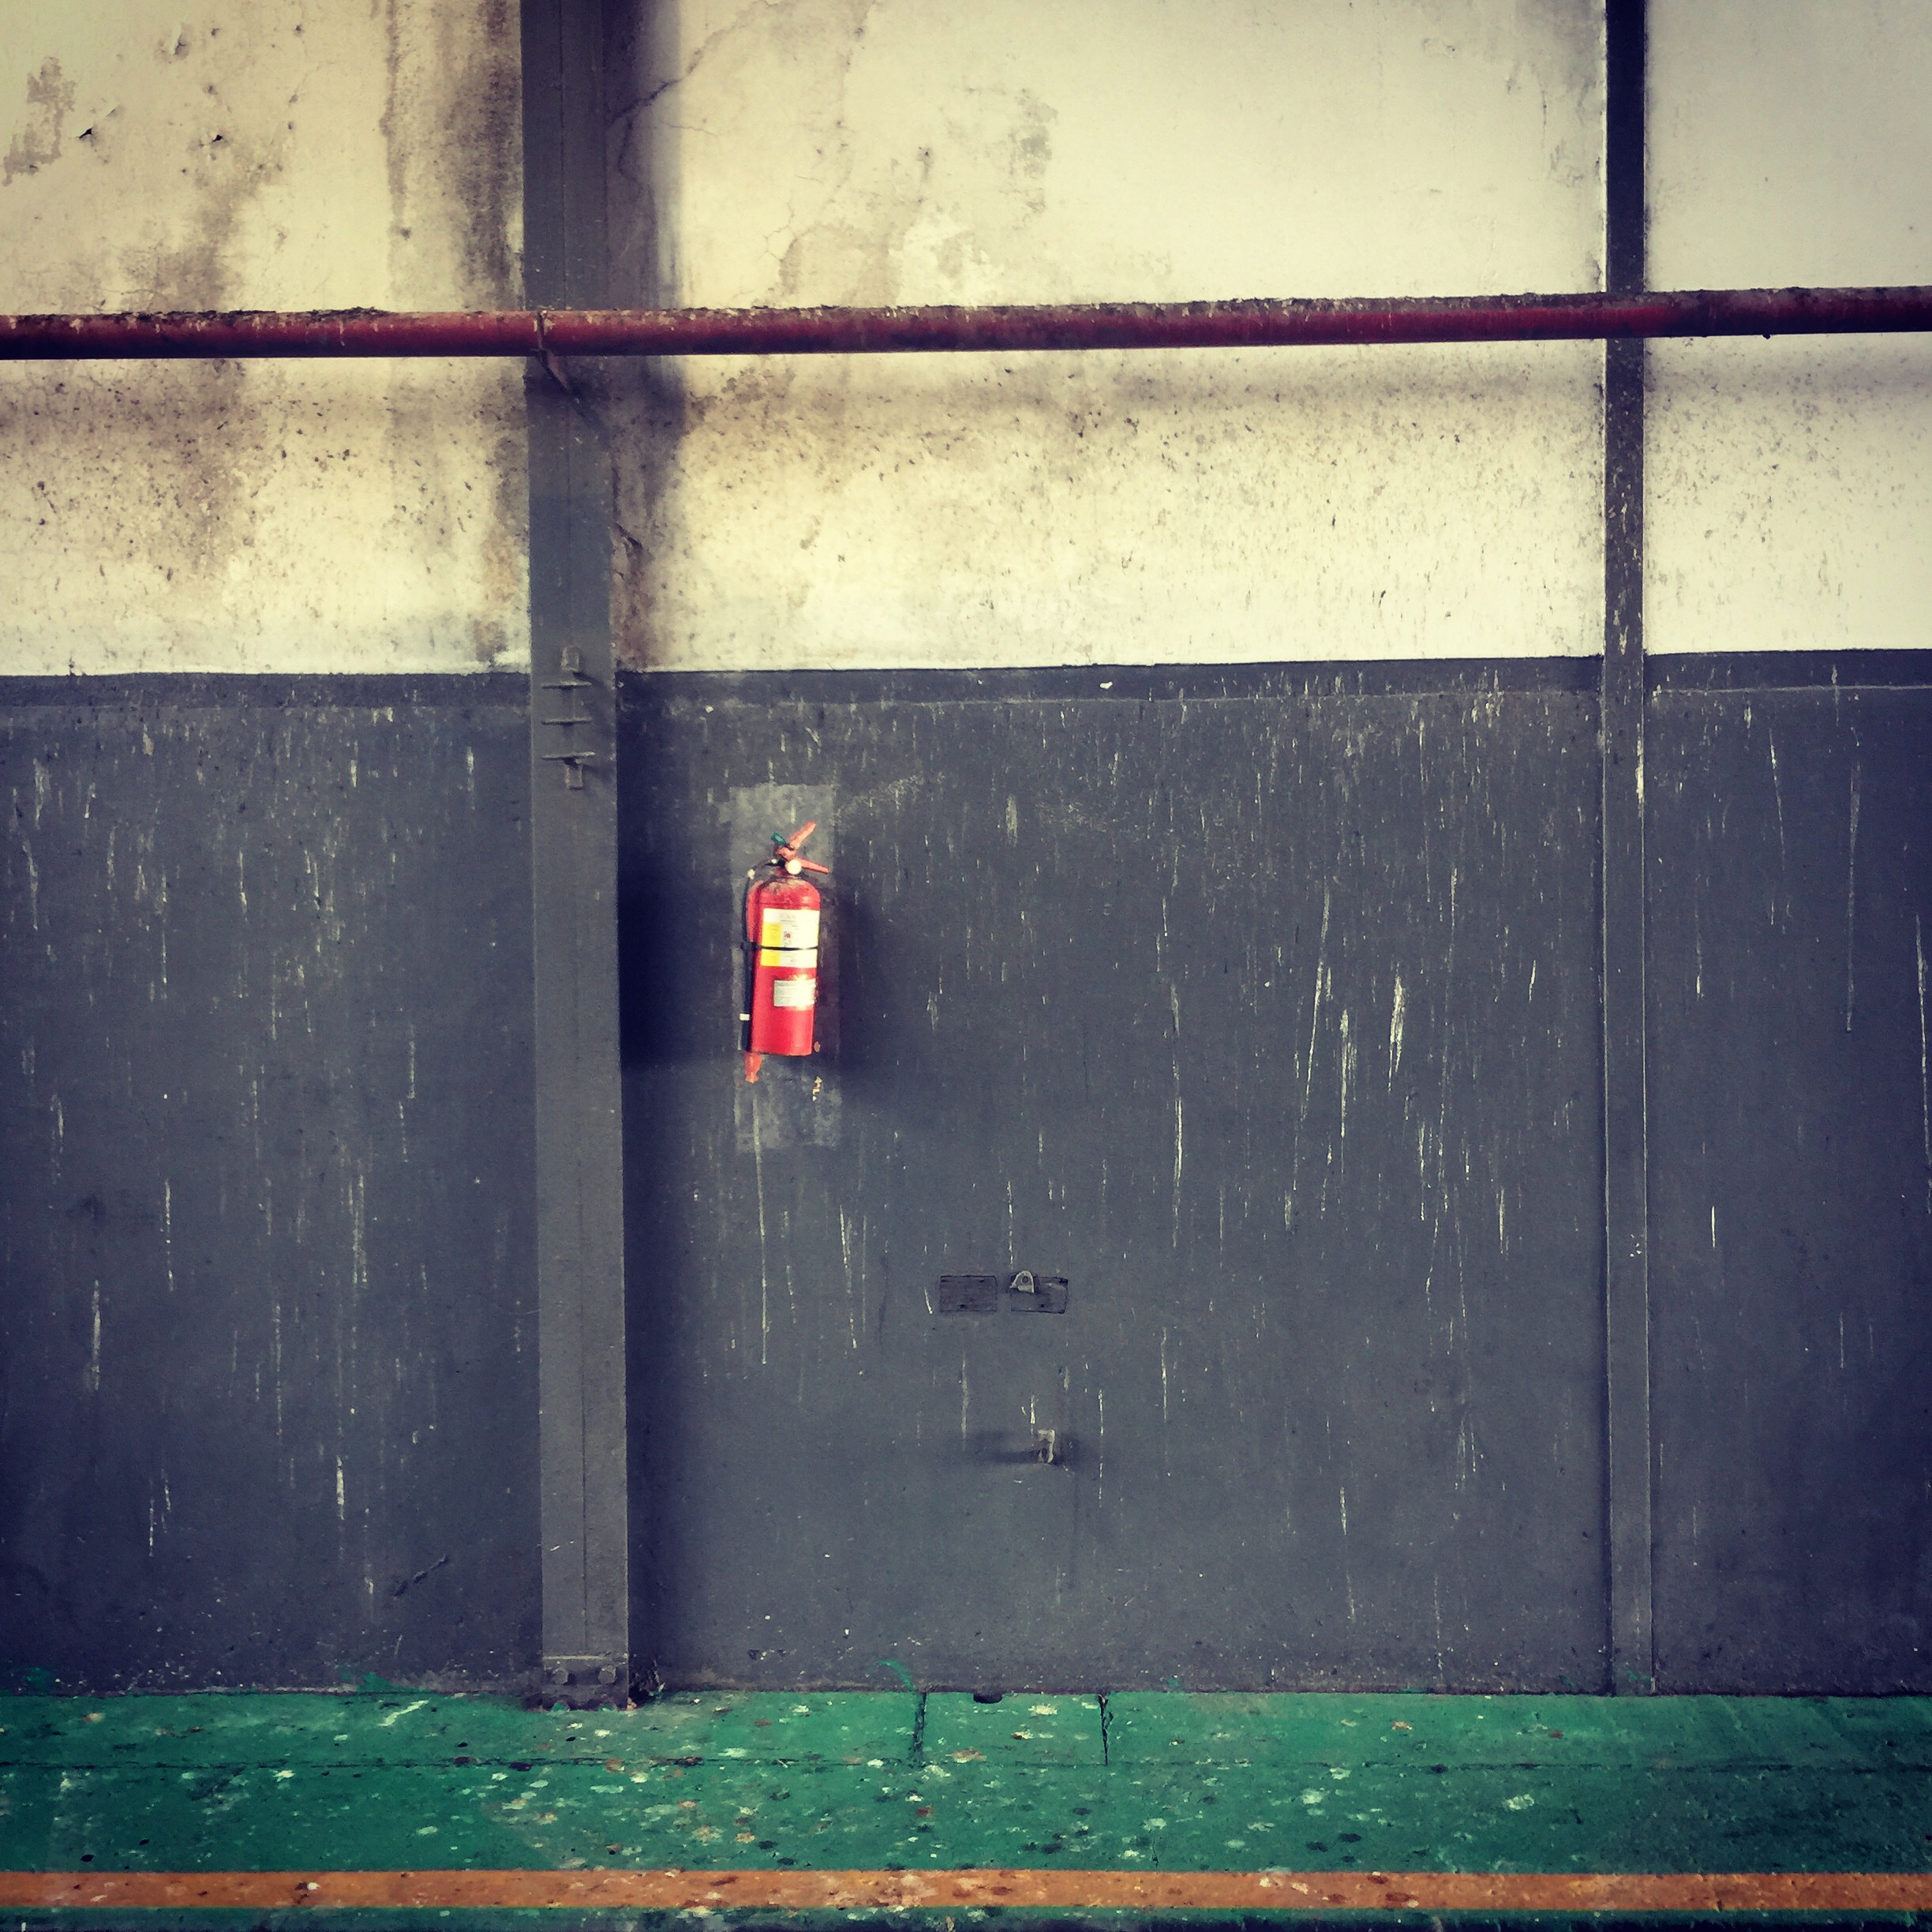
iphone, light, texture, window, wall, line, green, reflection, red, color, darkness, blue, black, instagram, argentina, shape, iphoneography, project365, squareformat, rodrigoparedes, buenosaires, ar, 160378, 160378com, www160378com, iphone6plus, 319